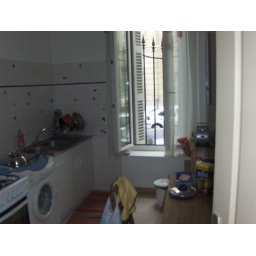
Maryse and Renald's Kitchen, notice the washing machine is under the sink